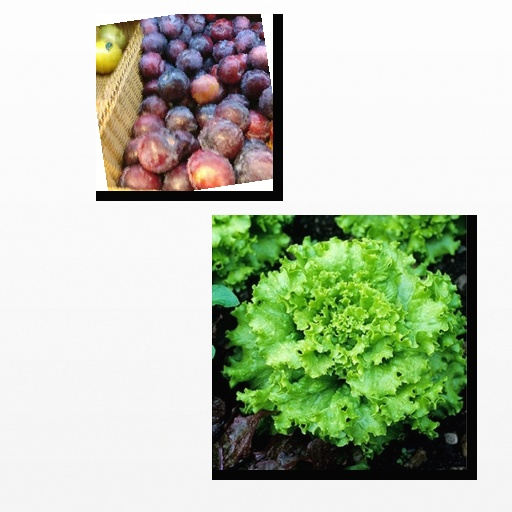
Food items: plum, lettuce